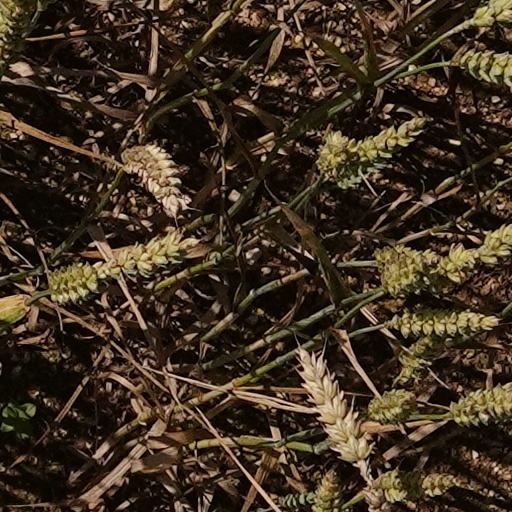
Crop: wheat